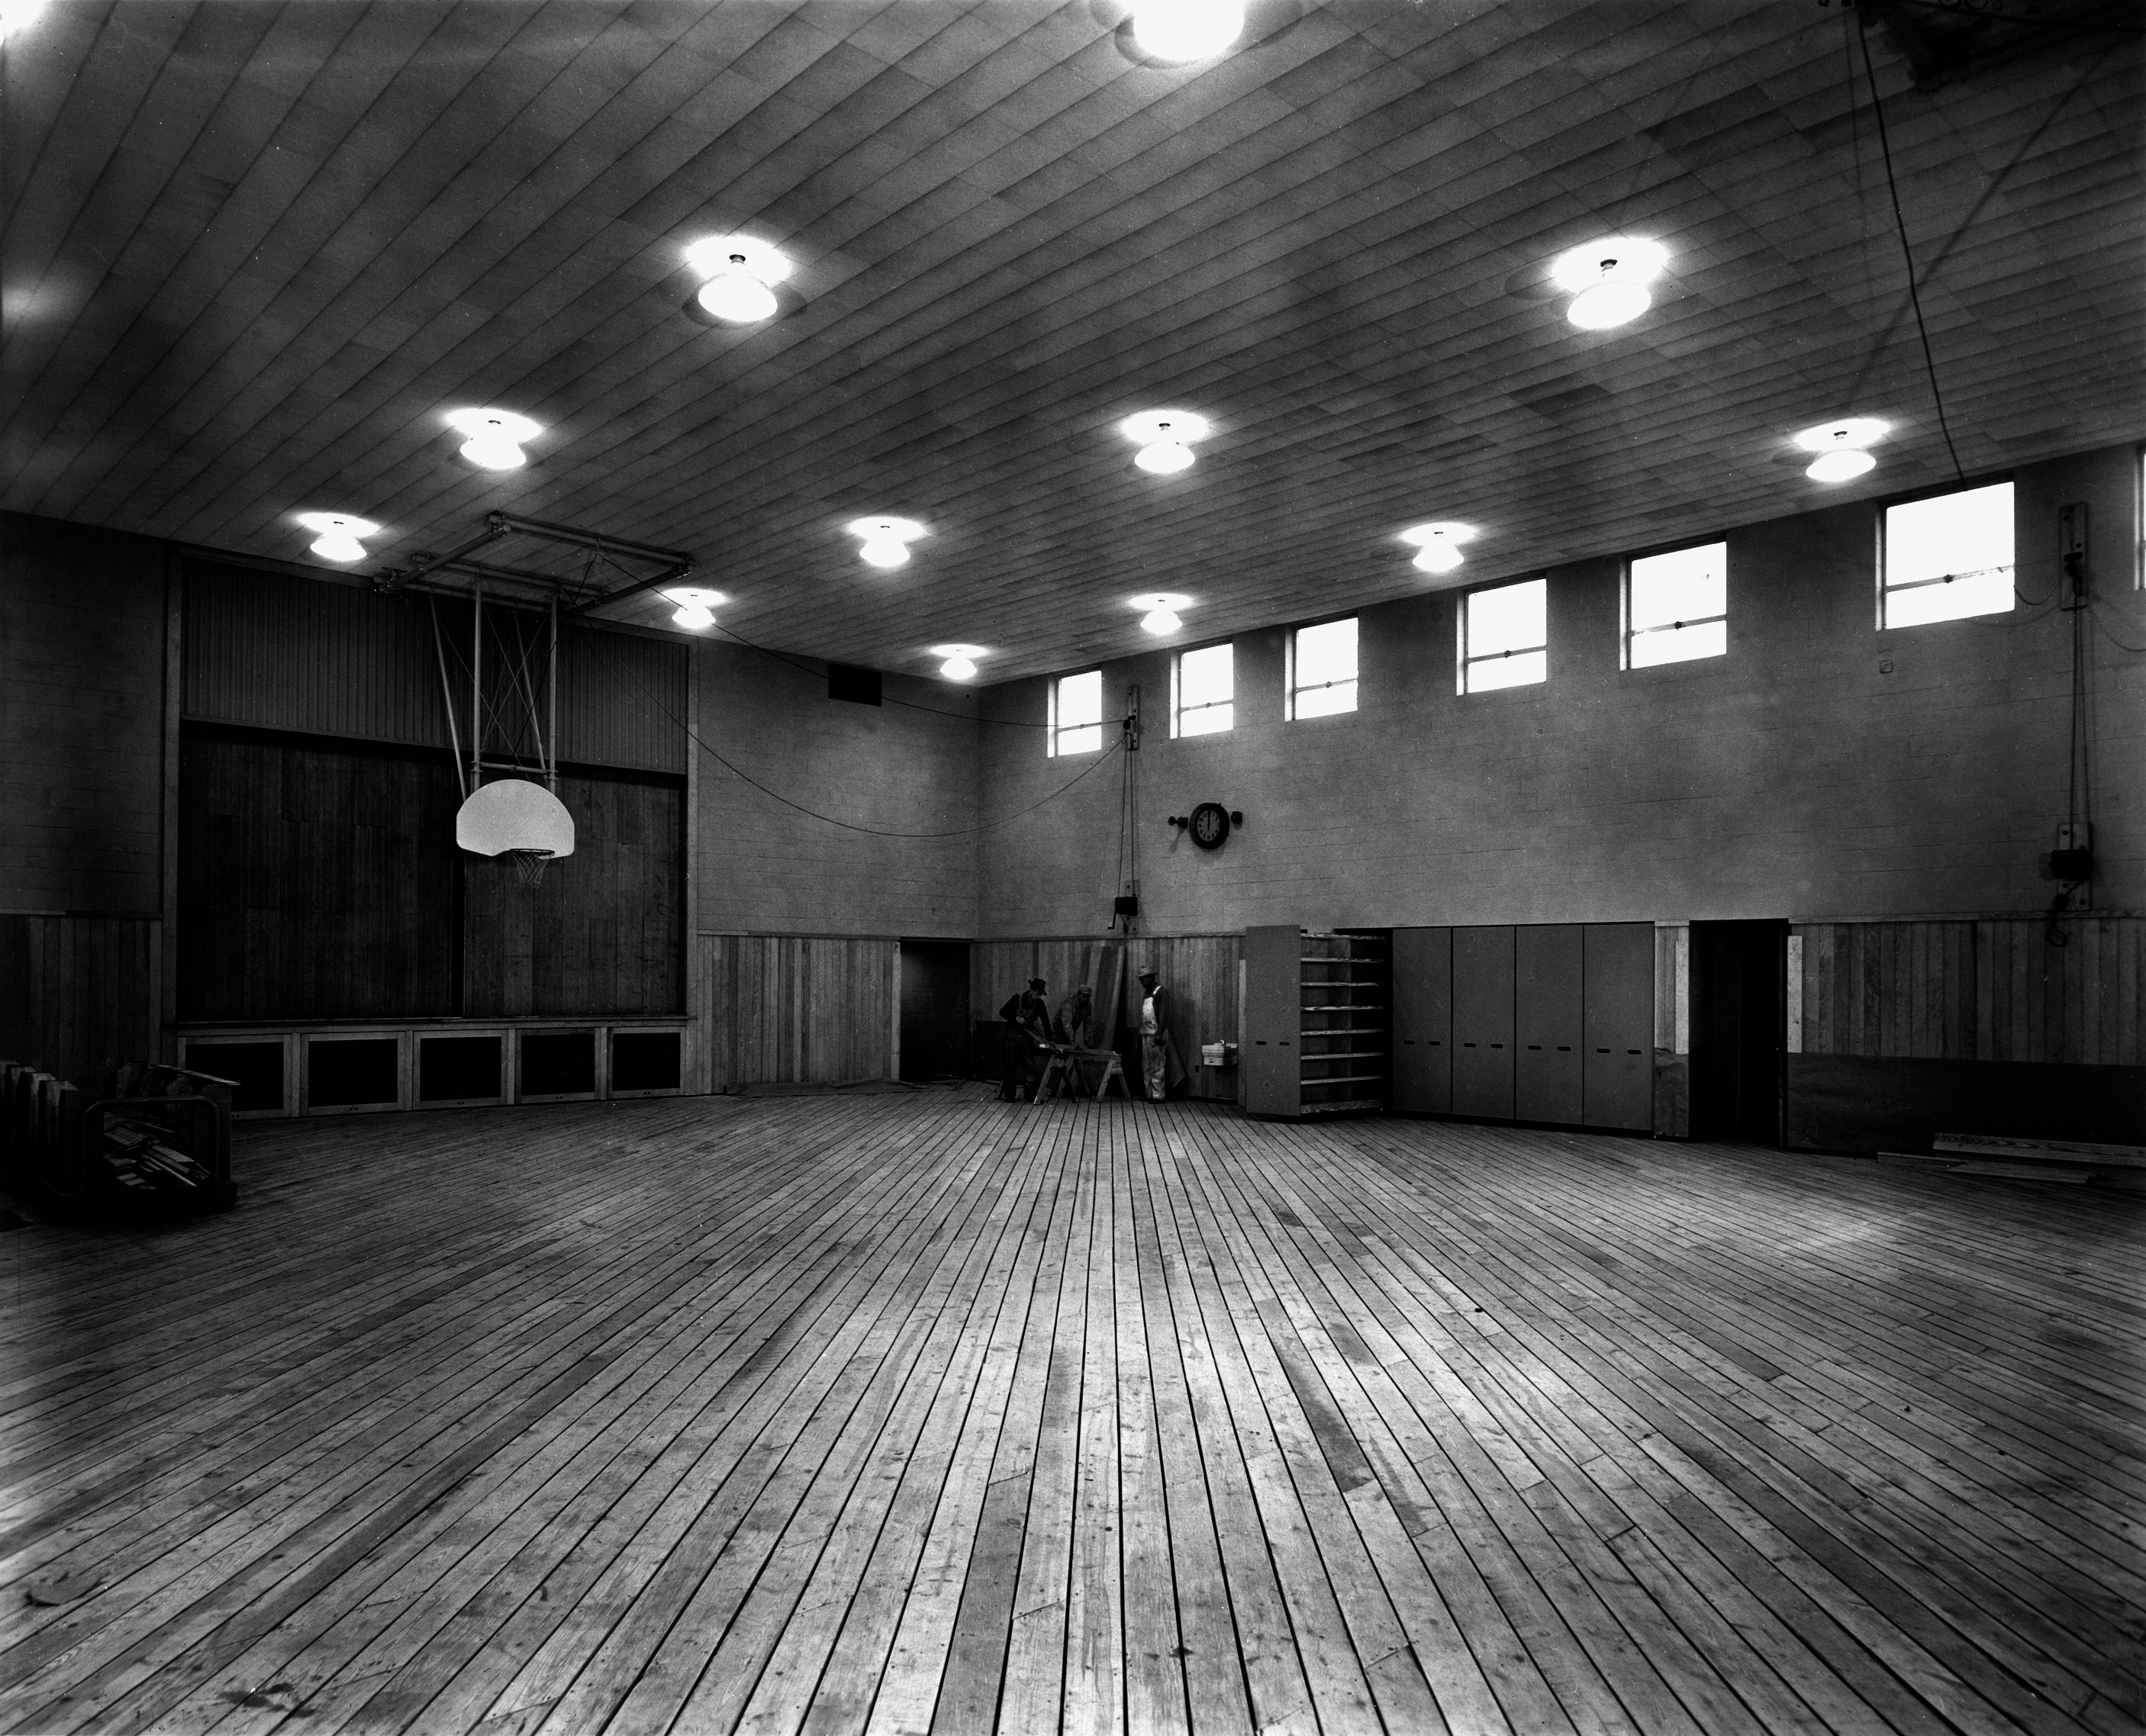
working, light, black and white, architecture, wood, white, floor, interior, building, hall, darkness, black, monochrome, lighting, gym, interior design, men, lights, symmetry, shape, tennessee, oak ridge, flooring, 1940s, gymnasium, monochrome photography